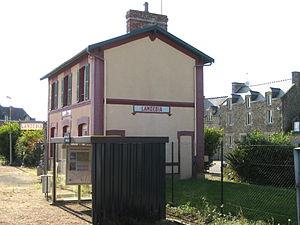
La gare de Landébia est une gare ferroviaire française de la ligne de Lison à Lamballe, située sur le territoire de la commune de Landébia, dans le département des Côtes-d'Armor, en région Bretagne.